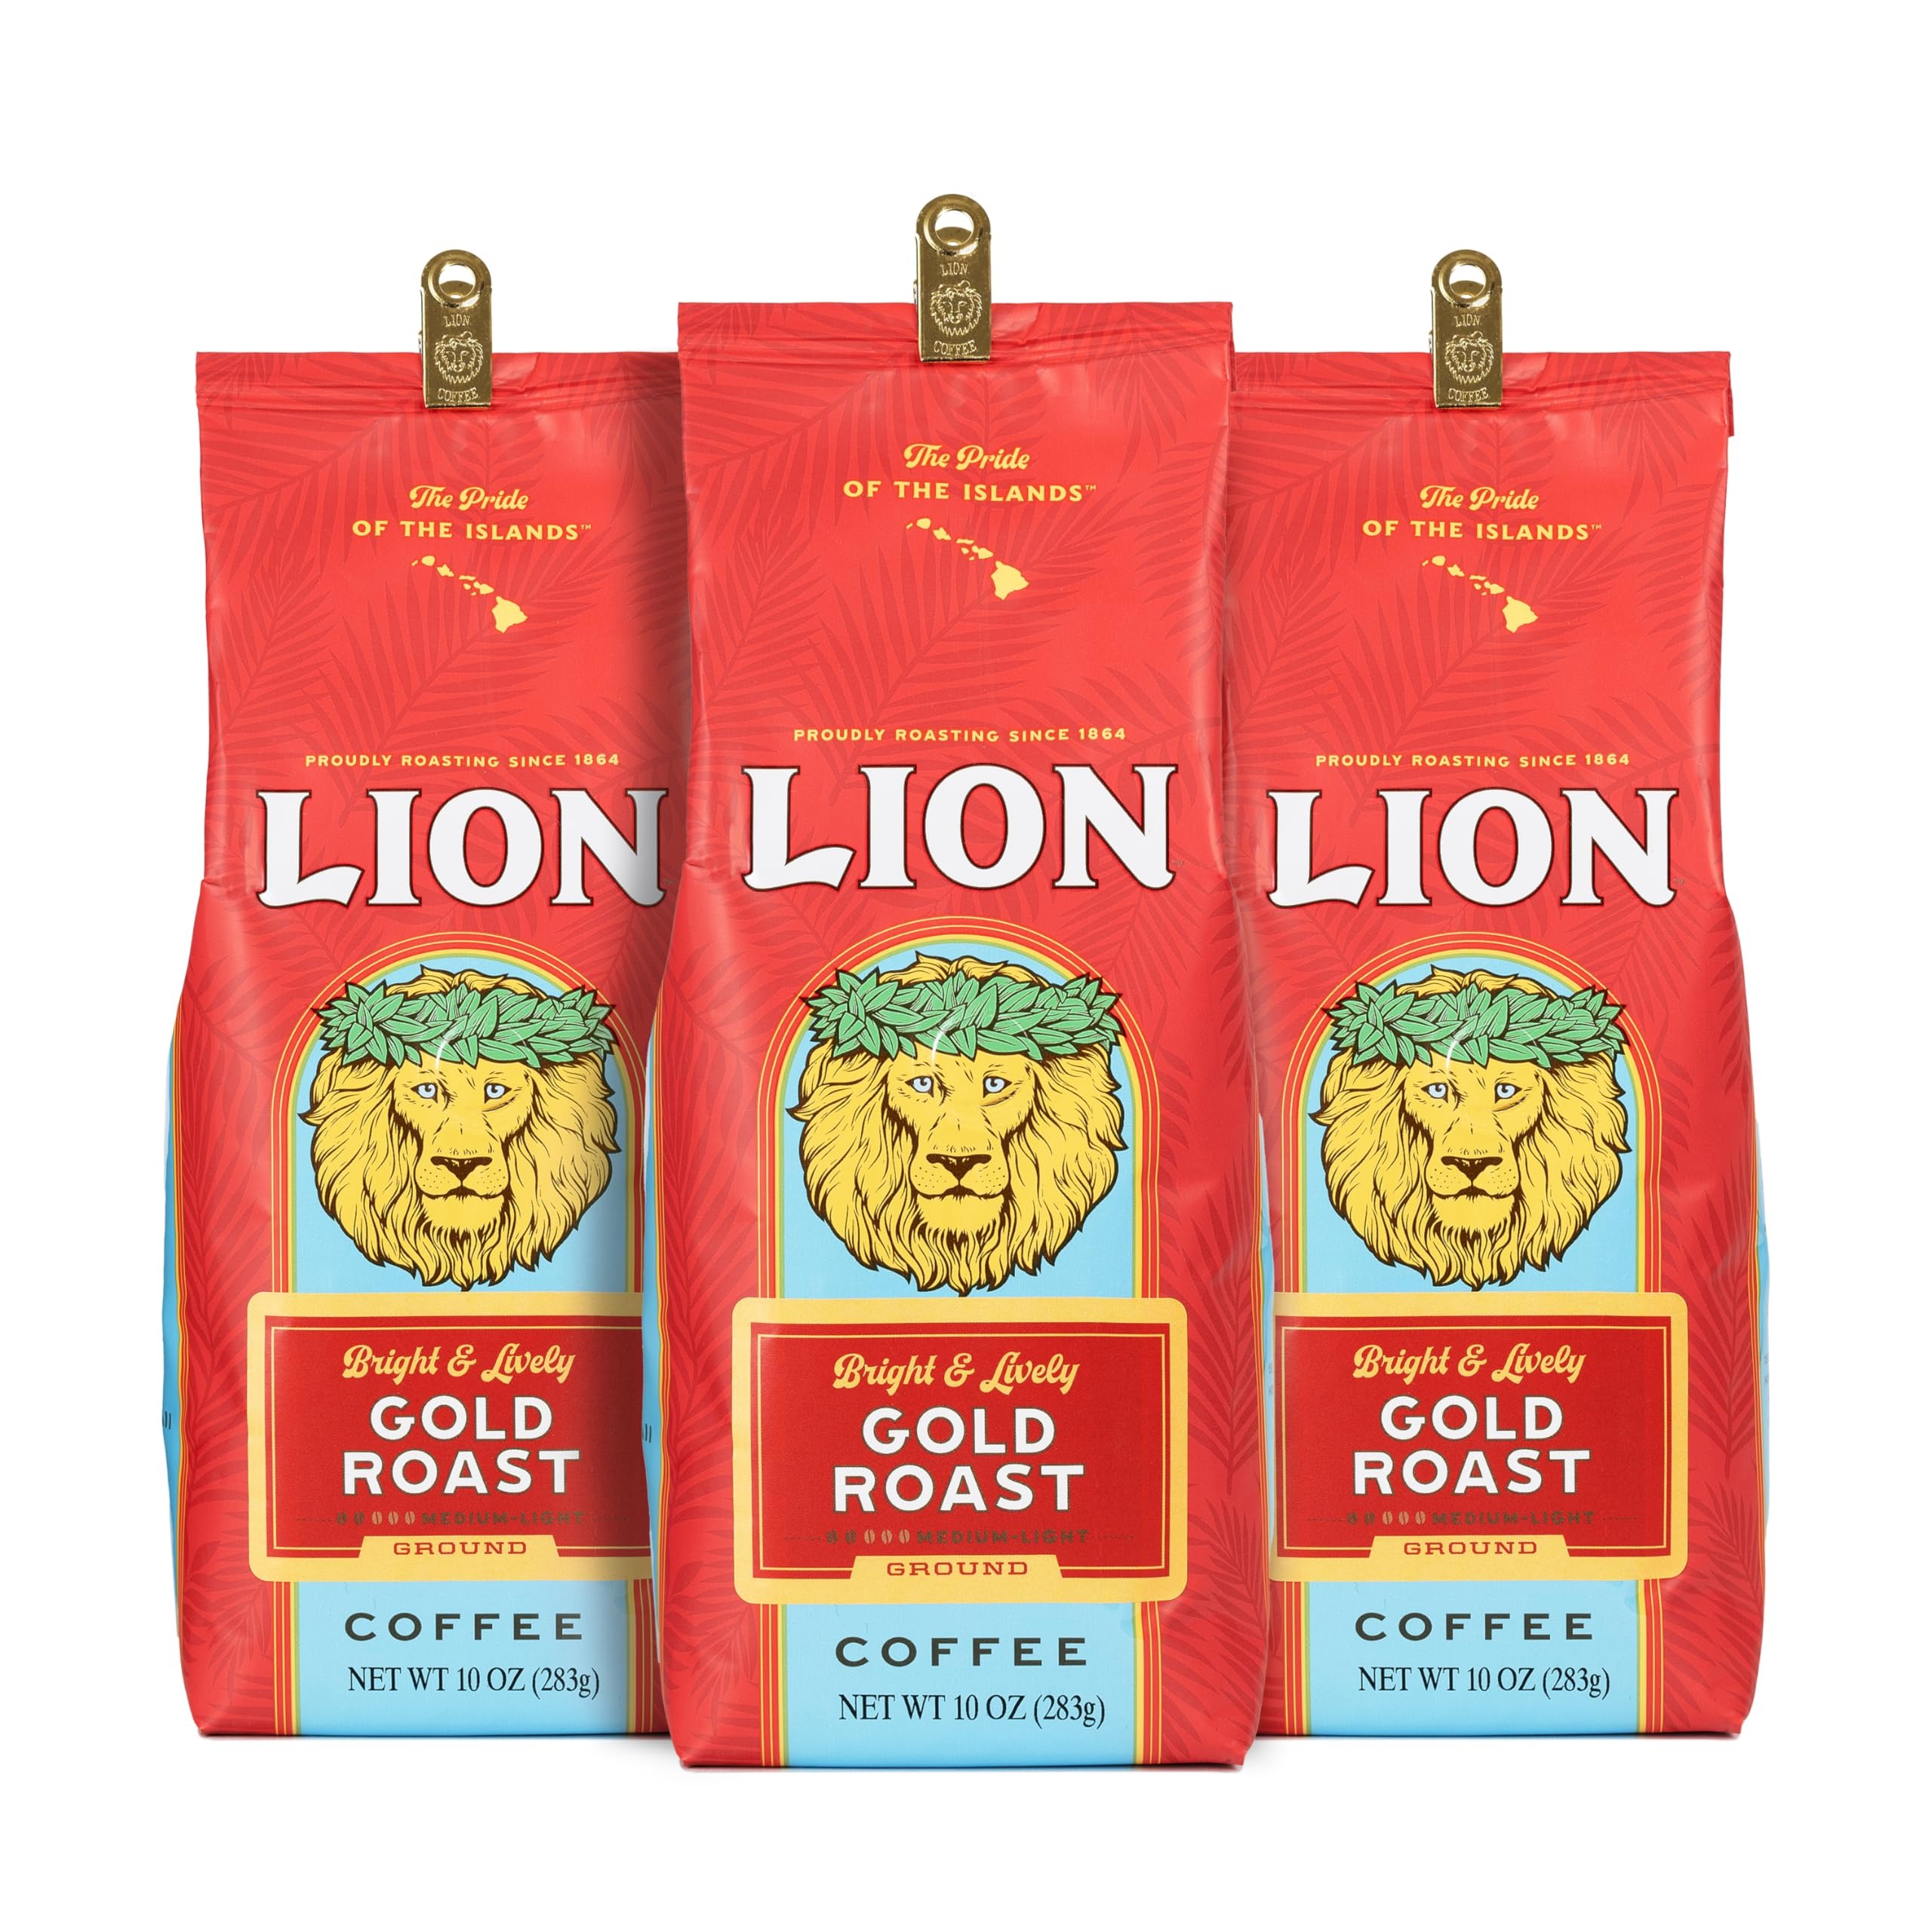
Item Name: Lion Coffee 3-Pack Gold Roast Ground Coffee, Medium-Light Roast, A Taste of Aloha - 10 Ounce Bags (Pack of Three)
Value: 30.0
Unit: Ounce

Price: 17.94